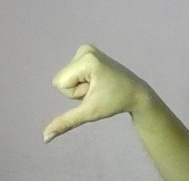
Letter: waw